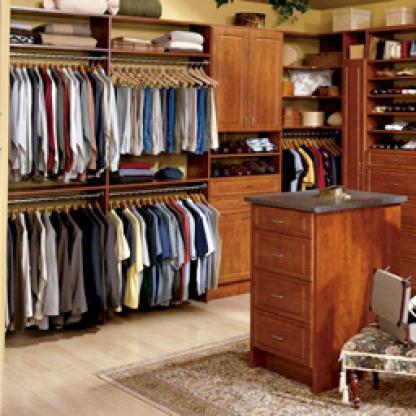
Scene: Indoor